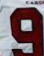
Number: 9